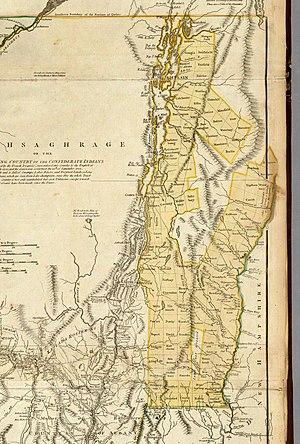
En jaune, le futur Vermont.
La république du Vermont est une république indépendante nord-américaine qui exista entre 1777 et 1791. Ce terme a été utilisé par les historiens pour désigner la région qui deviendra, après son admission comme 14ᵉ État des États-Unis, l'État du Vermont. C’est l'explorateur français Samuel de Champlain qui a nommé le premier les montagnes Vertes du Vermont, Vert Mont sur sa carte en 1647 et la phrase latine Vermontis. Res. Publica figurait sur les pièces émises dans le Vermont au cours de ses 14 années d'indépendance.